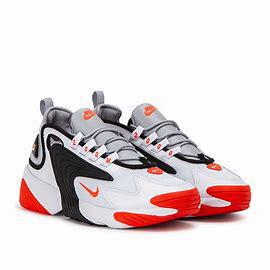
Brand: Nike
Model: Zoom 2K